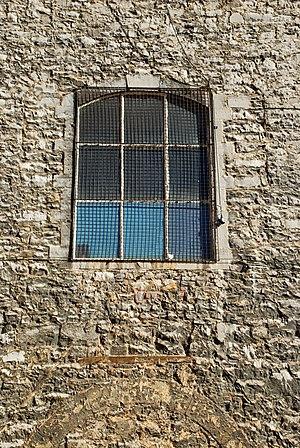
This is a photo of a monument in Wallonia, number: 91034-CLT-0060-01
L'église Saint-Georges de Leffe est une église d'origine romane et gothique située sur le territoire de la ville belge de Dinant, en province de Namur.